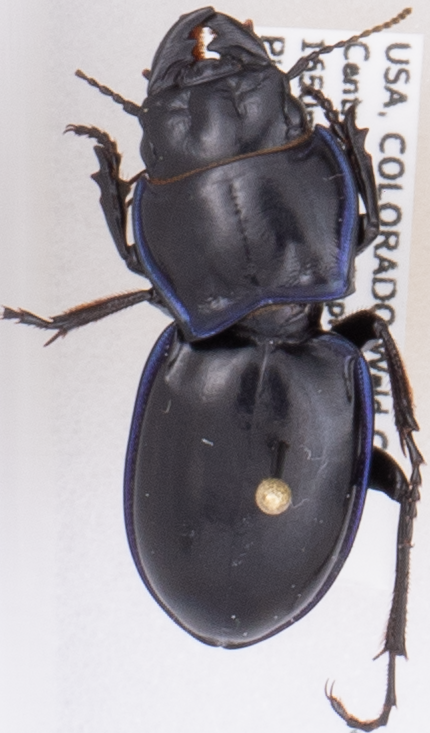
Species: Pasimachus elongatus
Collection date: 2019-09-11
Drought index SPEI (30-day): -0.722
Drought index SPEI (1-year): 0.748
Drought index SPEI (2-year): -0.1704